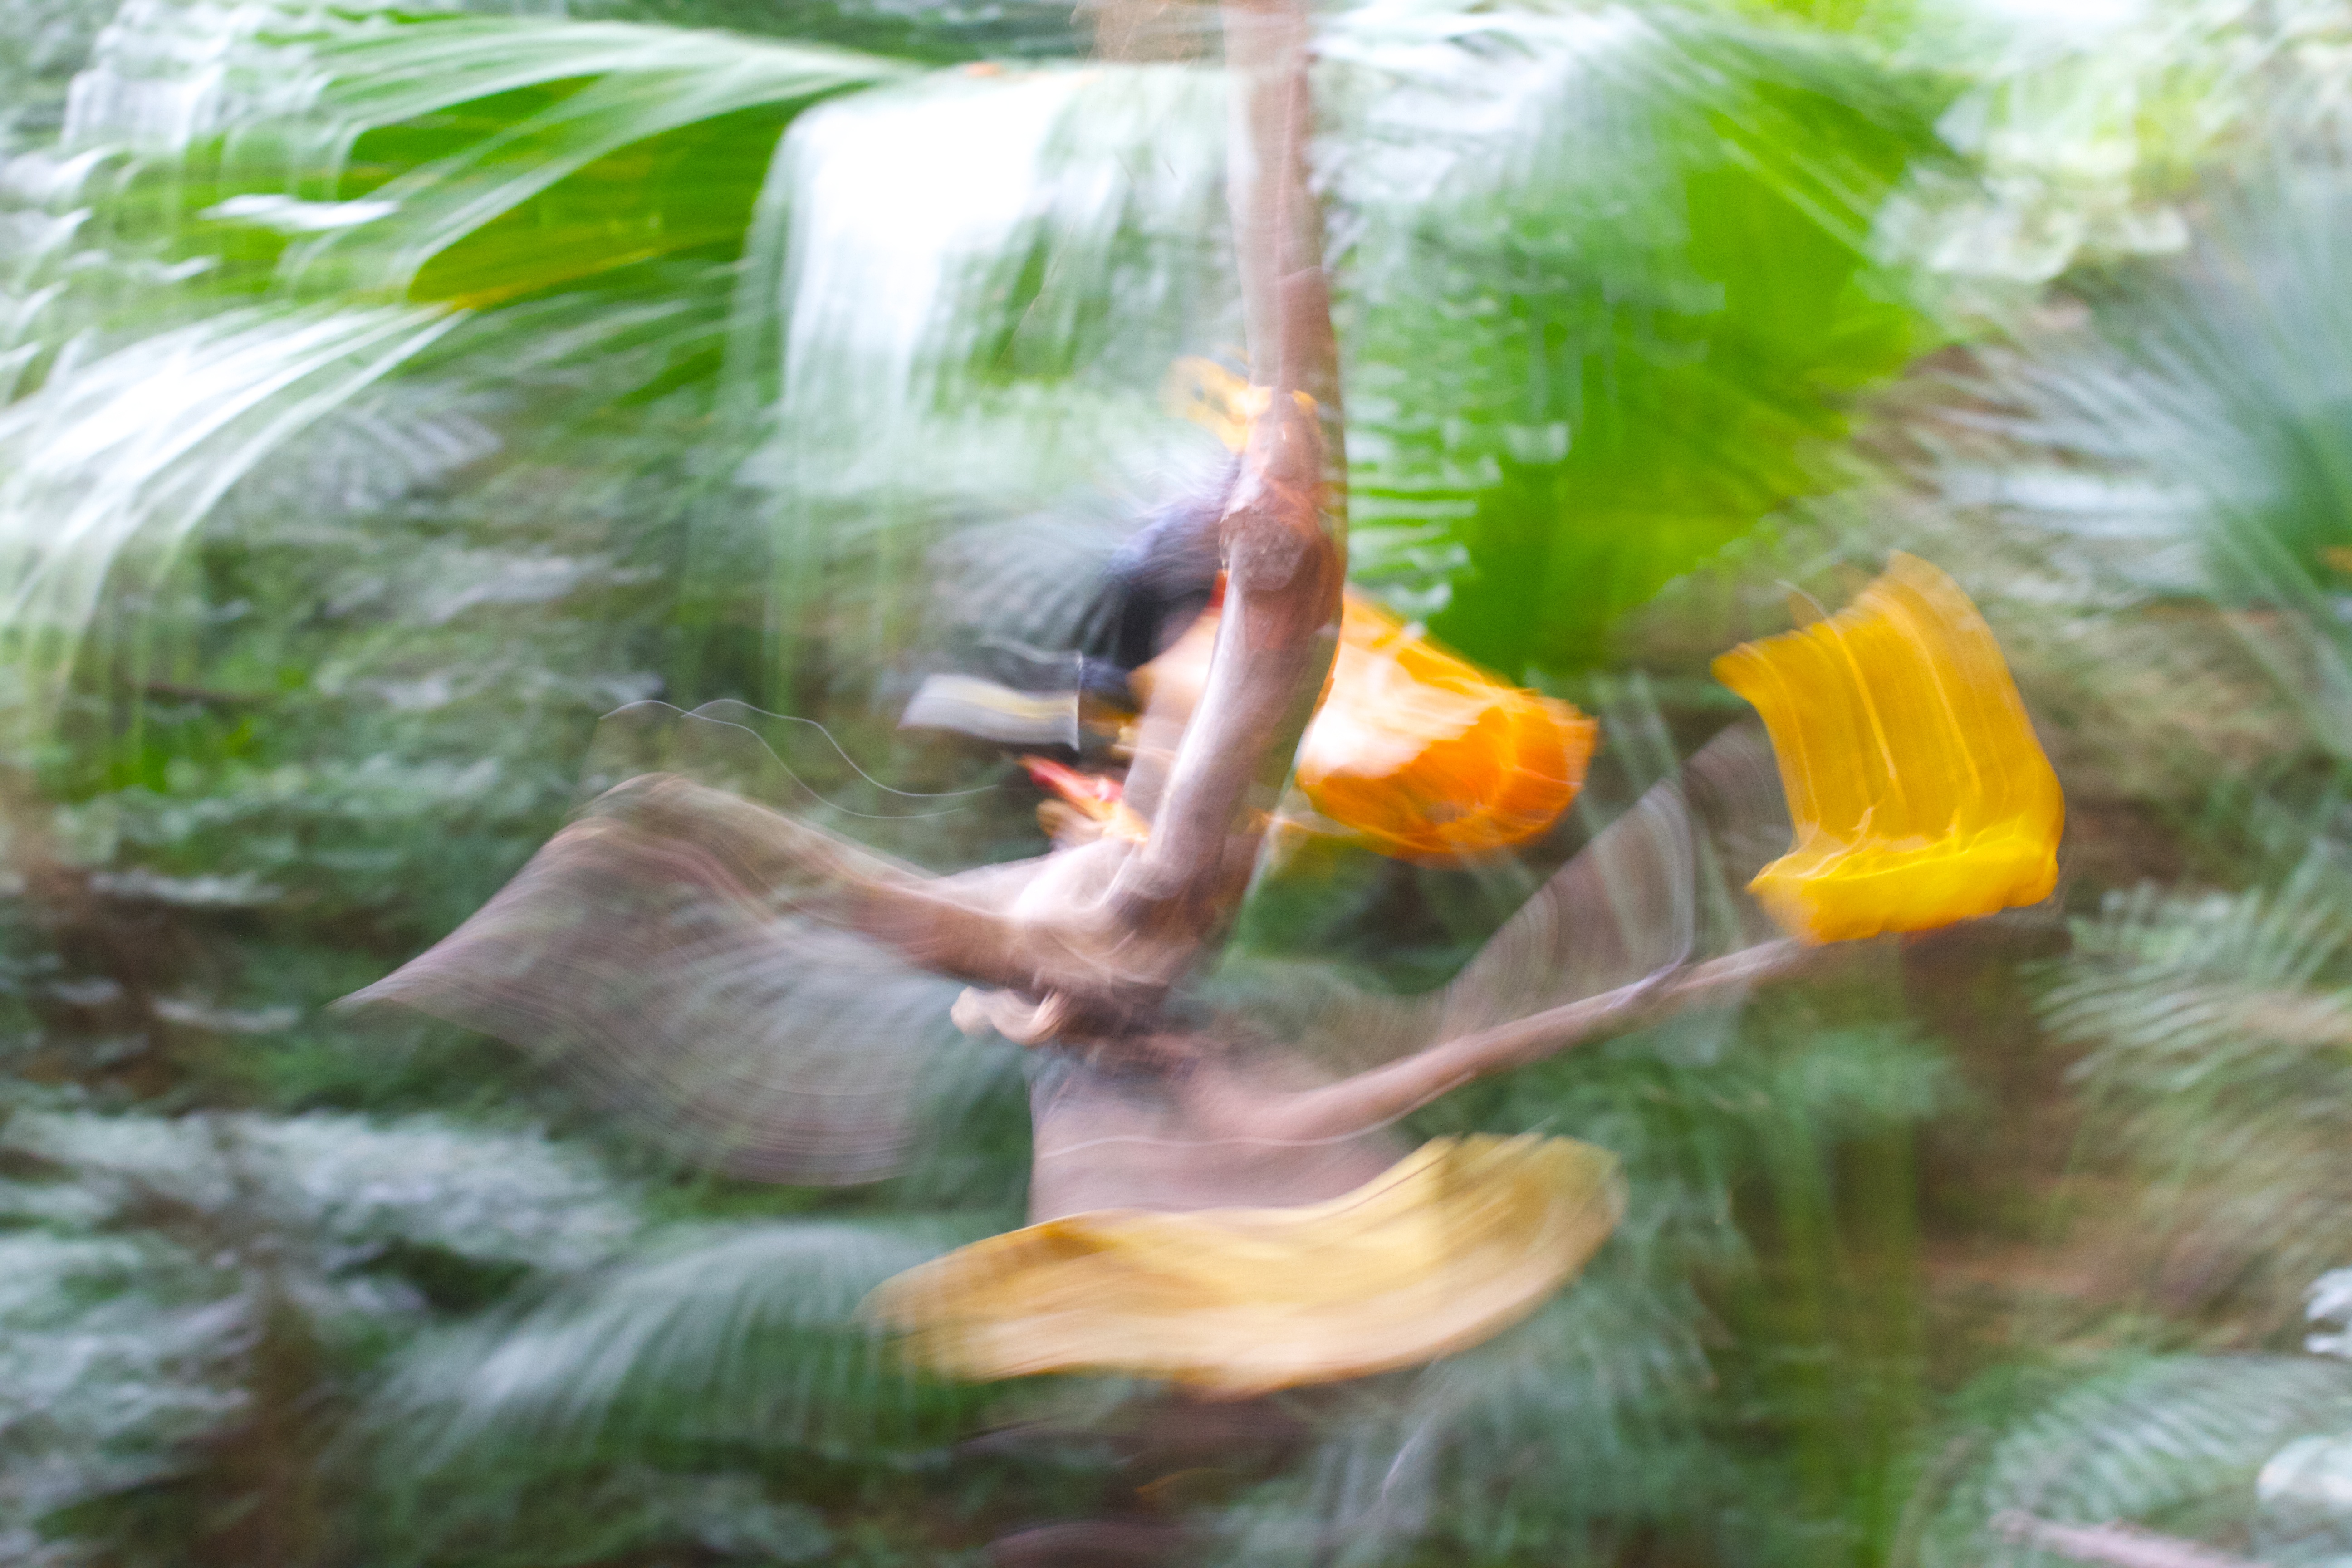
flower, wildlife, fish, fauna, goldfish